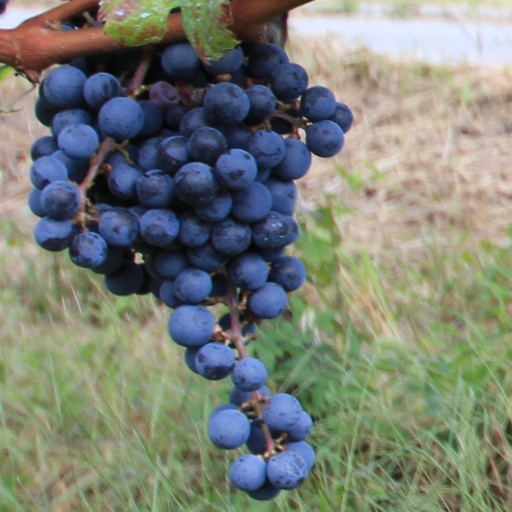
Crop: grape